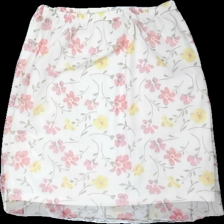
View: front
Type: Skirt
Category: Ladies
Brand: Not in the list
Brand text on label: zucchini
Colors: White, Multicolor, Pink, Yellow
Material: 100% polyester
Pattern: Floral print
Cut: Oversize
Size: L
Season: All
Damage location: middle right
Damage 2 location: middle left
Price range: 50-100
Recommended usage: Reuse
Description: blommig kjol